Perth Concert Hall (Western Australia)

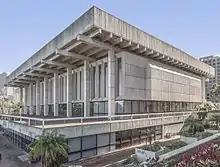
Perth Concert Hall southeast corner

In 1950, the Government of Western Australia granted the City of Perth land between Stirling Gardens and Government House. Howlett & Bailey designed an administrative building and an auditorium, however due to financial constraints, only the former was built, Council House opening in 1963. In 1968 Howlett & Bailey was appointed to design a concert hall with construction by Transfield commencing in 1971. It was officially opened on 26 January 1973 by the Governor General Paul Hasluck, with Prime Minister Gough Whitlam also in attendance.